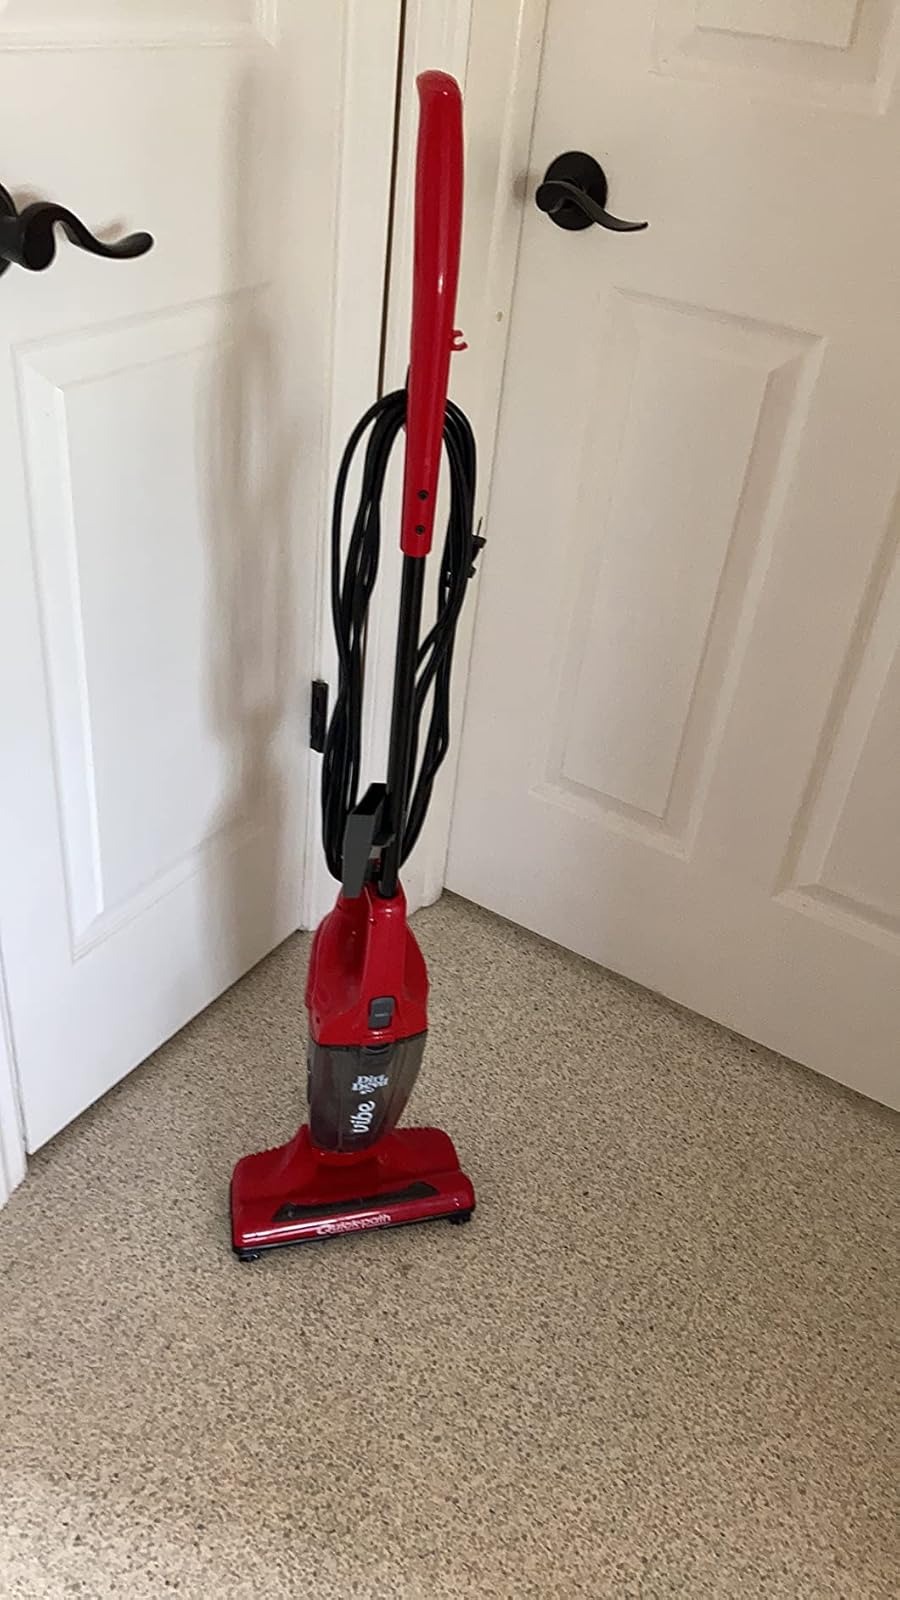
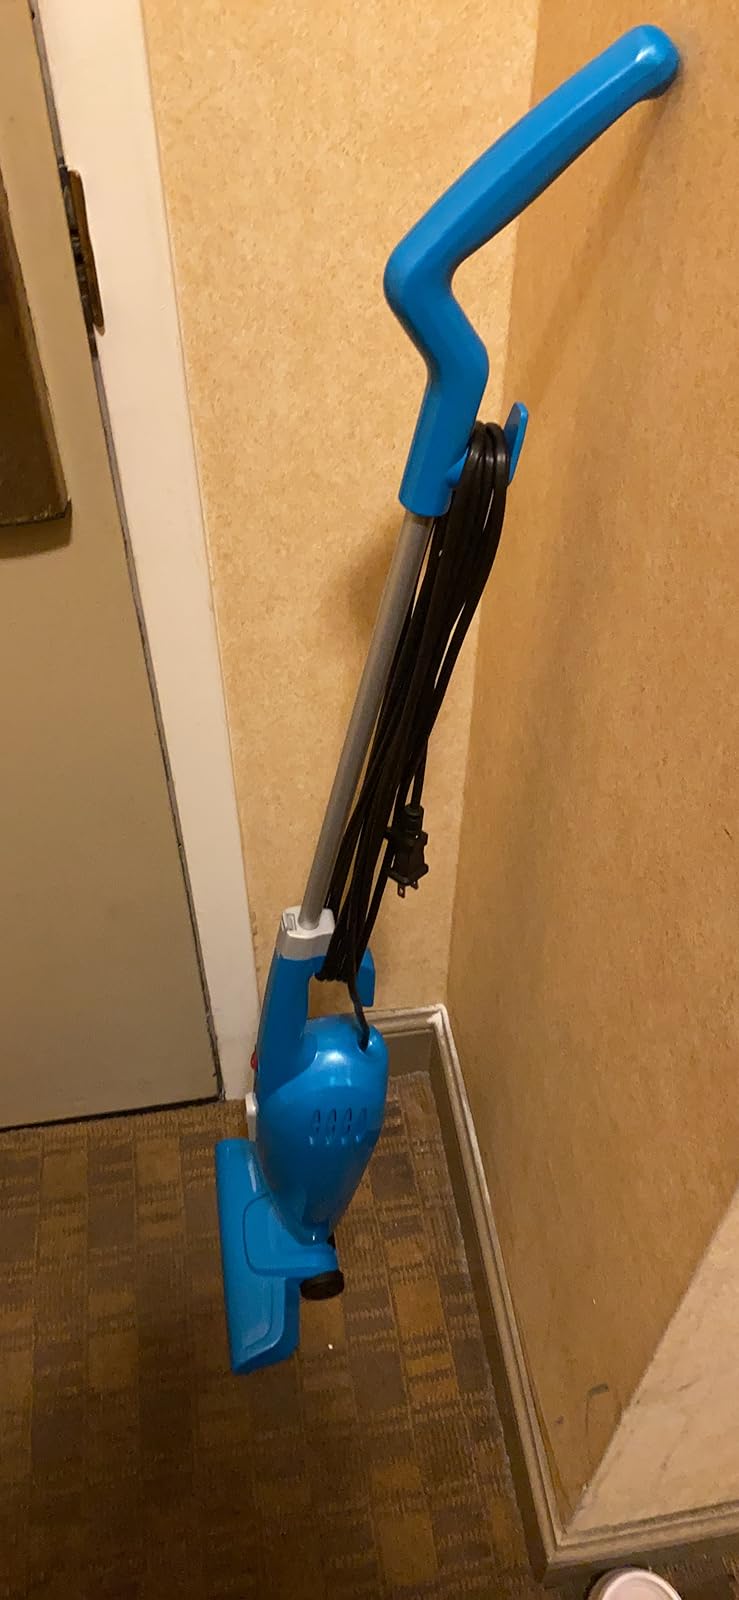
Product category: items_vacuum
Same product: no